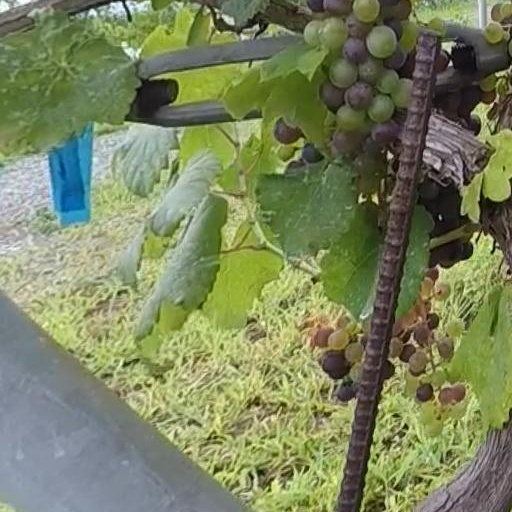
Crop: grape